KAICIID Dialogue Centre

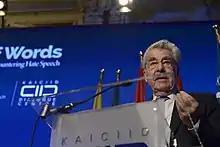
The former Austrian President Heinz Fischer speaks at KAICIID's "The Power of Words" conference in Vienna, Austria

On 29 October 2021, KAICIID's former Secretary General, Faisal bin Muaammar, and the Portuguese Minister of State for Foreign Affairs, Augusto Santos Silva, signed the organization's new Seat Agreement in Lisbon. The agreement foresees the organization's relocation from Vienna to Lisbon in the course of 2022. In his speech at the signing ceremony, the Portuguese Minister referred to KAICIID's work as "indispensable". Santo Silva stated: “"KAICIID has a mission: to provide conditions to implement and promote interreligious and intercultural dialogue. This is one of the main tasks we are committed to. Difficulties in dialogue between different religions are a threat to our community and a challenge that we have to respond to"." With the transfer of the centre's headquarters to Lisbon, Portugal will host nine international organizations. Before Lisbon was announced as KAICIID's new host country, Austrian media outlets had also speculated that the centre could move to Geneva. Ms. Elham Alshejni served as KAICIID's interim Deputy Secretary-General until the end of September 2022. On 16 September 2022, following the unanimous decision by its Council of Parties, KAICIID announced its new leadership for the next 4 years.